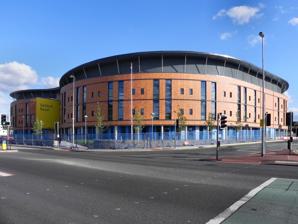
Building: Salford Royal Hospital
Country: United Kingdom
Year built: 1882
Hospital in England Salford Royal Hospital Northern Care Alliance NHS Foundation Trust Hope Building, Salford Royal Hospital Location within Greater Manchester Geography Location Pendleton , Salford , England, United Kingdom Coordinates 53°29′17″N 2°19′17″W / 53.48807°N 2.32139°W / 53.48807; -2.32139 Organisation Care system Public NHS Type Teaching Affiliated university University of Manchester University of Salford Services Emergency department Major trauma centre Beds 728 History Opened 1882 Links Lists Hospitals in England Salford Royal Hospital (formerly known as Hope Hospital ) is a large university teaching hospital in Pendleton , Salford , England operated by Northern Care Alliance NHS Foundation Trust . It was previously one of the top-performing hospitals in the United Kingdom. History The former Salford Royal Hospital in Chapel Street (now luxury flats) The Clinical Sciences Building, at the former Hope Hospital in Eccles Old Road. The taller block on the right has since been demolished. The original hospital in Salford was established in Chapel Street in 1827 and was known as the Salford and Pendleton Dispensary. It became the Salford and Pendleton Royal Hospital and Dispensary in 1847 and the Salford Royal Hospital in the 1870s. In June 1941, during the Manchester Blitz , the hospital on Chapel Street was struck by German bombs and 14 nurses died. Following the formation of the NHS Trust in 1990 and budget cuts imposed by the Government in the early 1990s, the hospital on Chapel Street closed in 1994 and was converted into luxury flats. A memorial stone tablet to commemorate the nurses killed during the Blitz remains above the original Chapel Street entrance. Meanwhile, the original hospital in Hope, which was built on the south side of Eccles Road between 1880 and 1882 to accommodate sick paupers working at the local workhouse, was known as the Salford Union Infirmary. The hospital became known as Hope Hospital, taking the name of the medieval Hope Hall, which had been demolished in 1956. A redevelopment scheme for Hope Hospital was procured under a Private Finance Initiative contract in 2007. The construction work, which was designed by Ryder / HKS and carried out by Balfour Beatty at a cost of £136 million, was completed in 2012. The hospital at Hope was rebranded as the Salford Royal Hospital during the redevelopment. In January 2018, it was announced that a major trauma centre, complete with a rooftop helipad , would be built at the Salford Royal Hospital at a cost of £48 million. It is intended that 90 per cent of all major trauma patients in the Greater Manchester area will be treated there once it is completed. It was previously one of the top-performing hospitals in the United Kingdom but is now rated as "Requires Improvement" in the latest inspection by the Care Quality Commission and the first inspection since joining the Northern Care Alliance group. Notable staff Mildred Alice Nodal RRC (1861–1947), matron from 1907 to 1925. Nodal trained at The London Hospital under Eva Luckes between 1892 and 1894. See also Healthcare in Greater Manchester Manchester Medical School List of hospitals in England References Citations